Austin Dowling

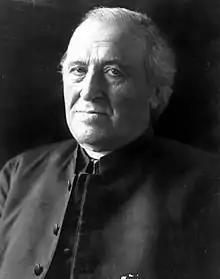
Archbishop John Ireland

During the last years of his life, Dowling's health was seriously impaired due to heart disease. During the summer of 1929, he collapsed while on a confirmation tour and became critically ill. For a time he recovered to the point that he was able to walk on his own, but pneumonia developed.